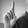
ASL letter: L